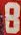
Number: 8